Rügen narrow-gauge railway

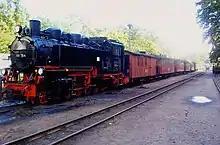
Steam locomotive 99 782 pulls the train.

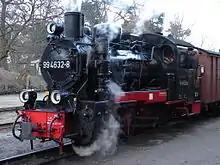
Another "Rasender Roland" loc' at Sellin.

To begin with, four-coupled steam locomotives of Lenz Class n and Lenz Class m were deployed; later they were joined by six-coupled locos of Lenz Class o and eight-coupled engines of Lenz Class nn and Class Mh. A Prussian T 36 also came to Rügen.